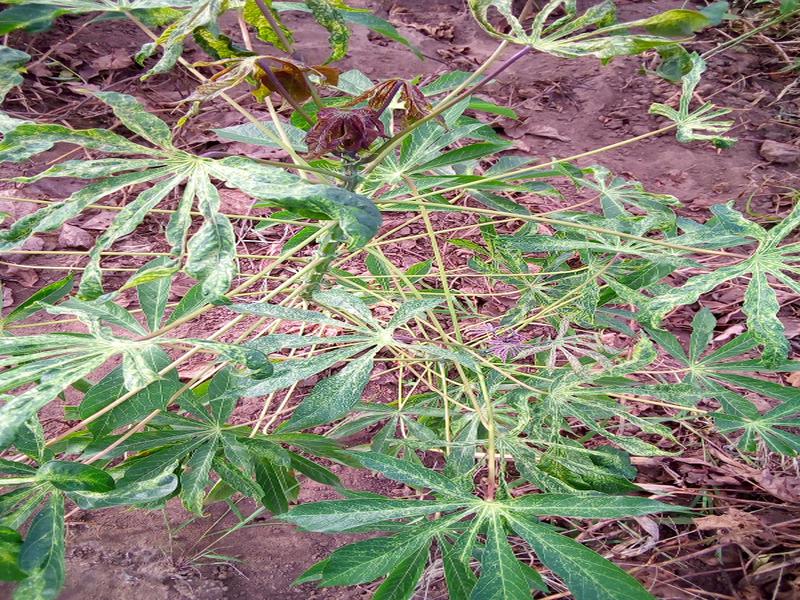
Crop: cassava
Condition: green_mottle